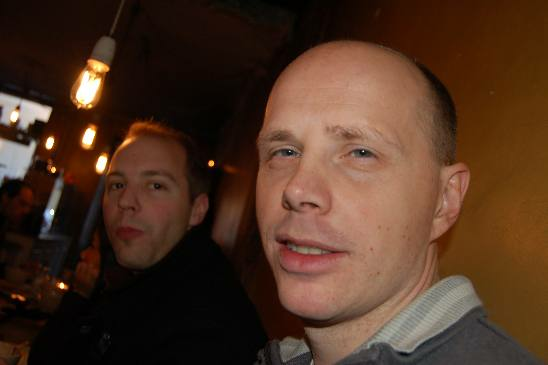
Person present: Yes